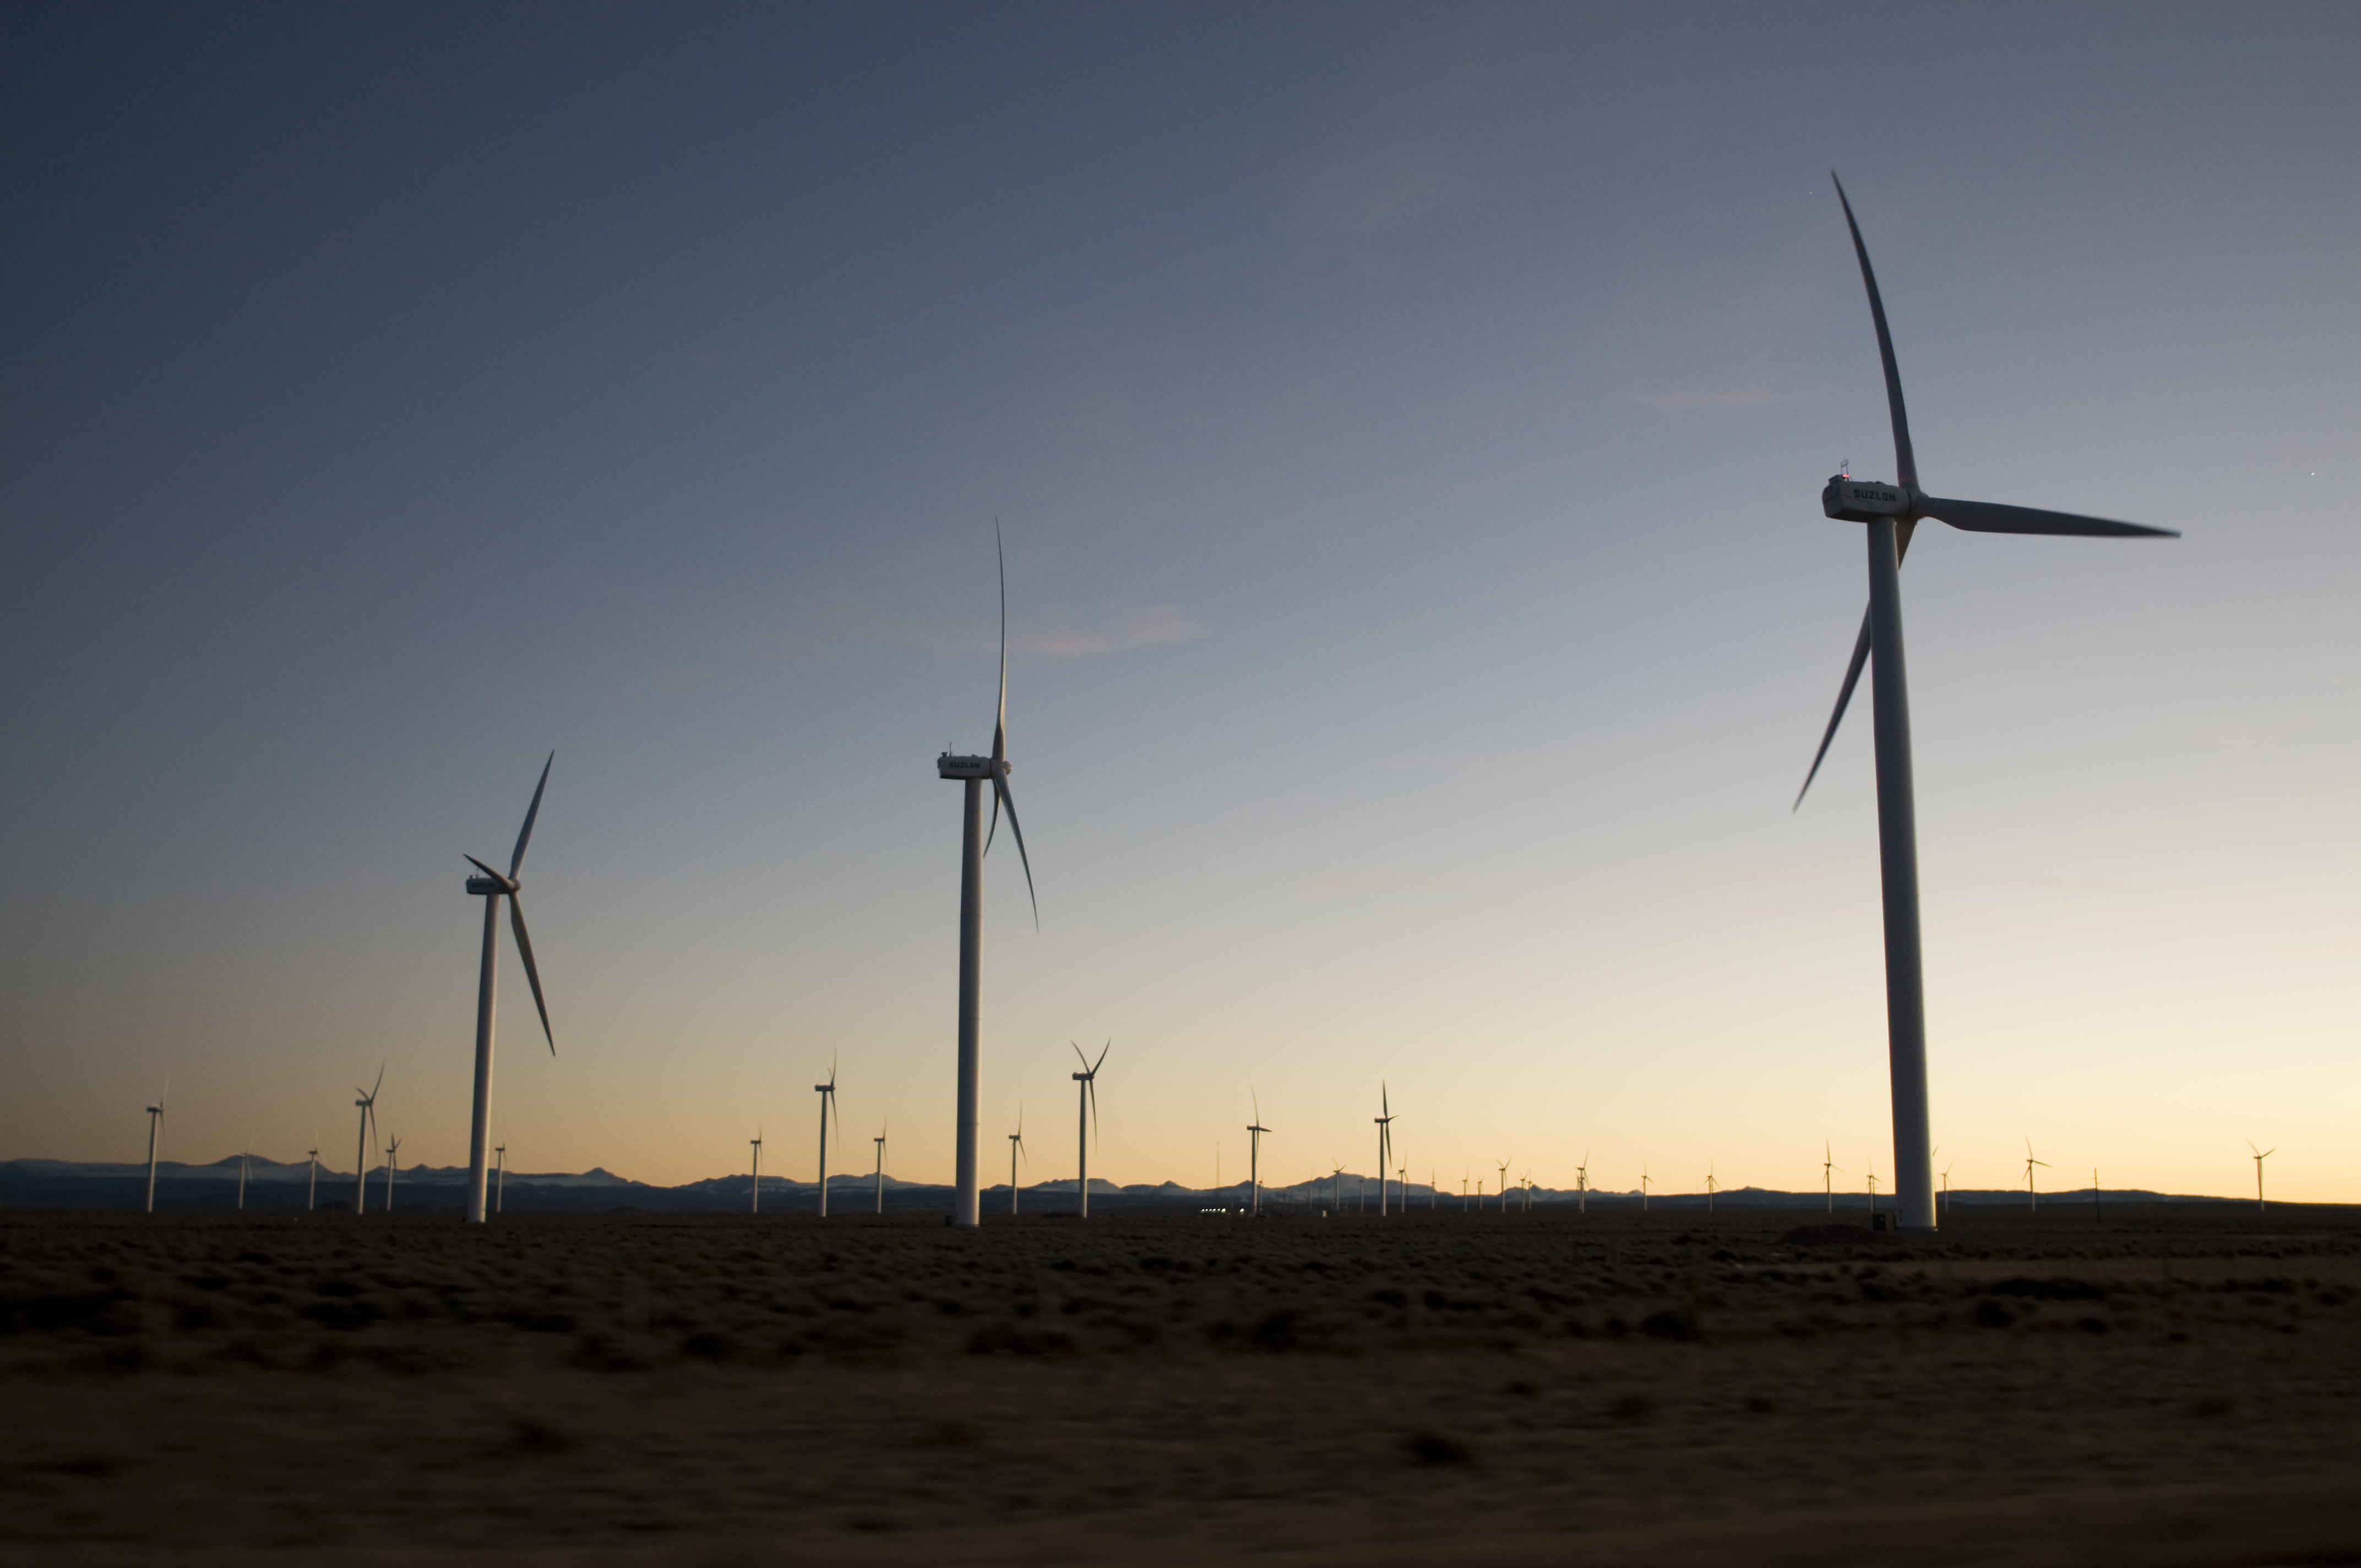
sky, sunrise, sunset, windmill, wind, machine, wind turbine, electricity, energy, outdoors, blades, wind farm, windmills, renewable energy